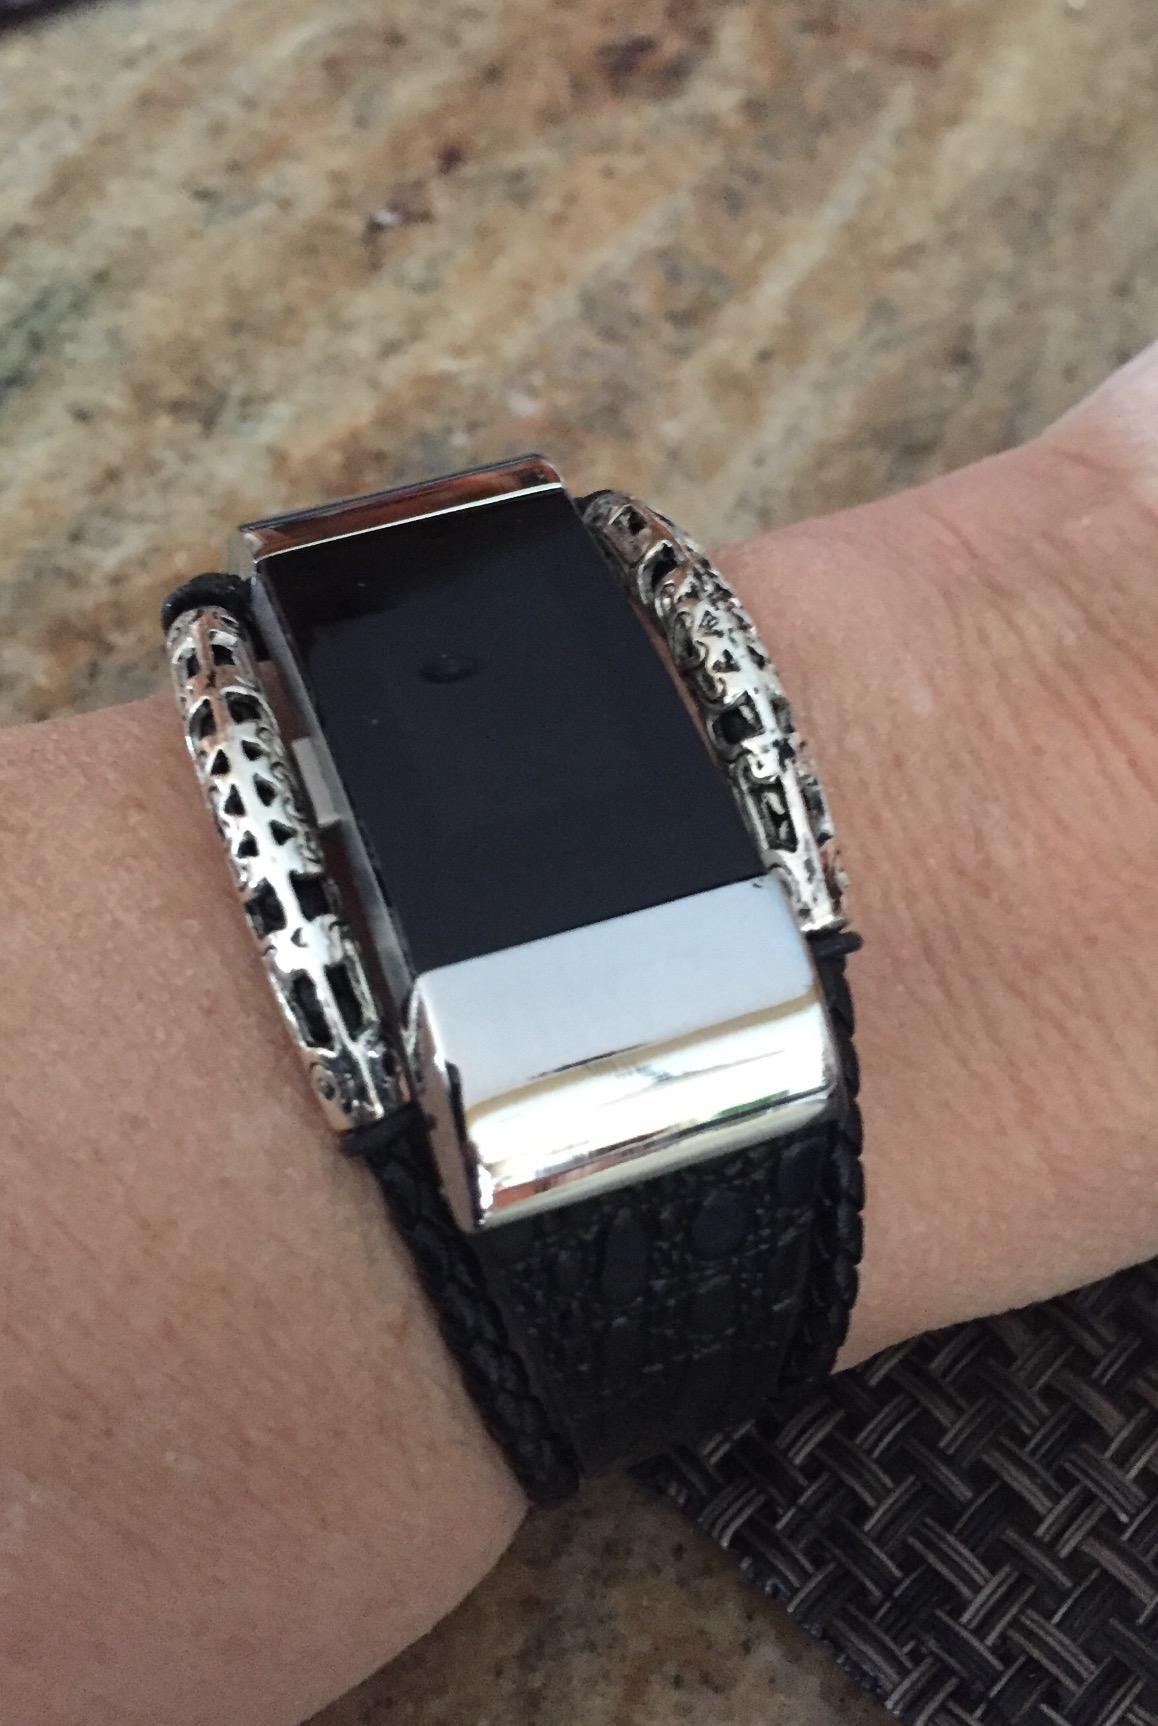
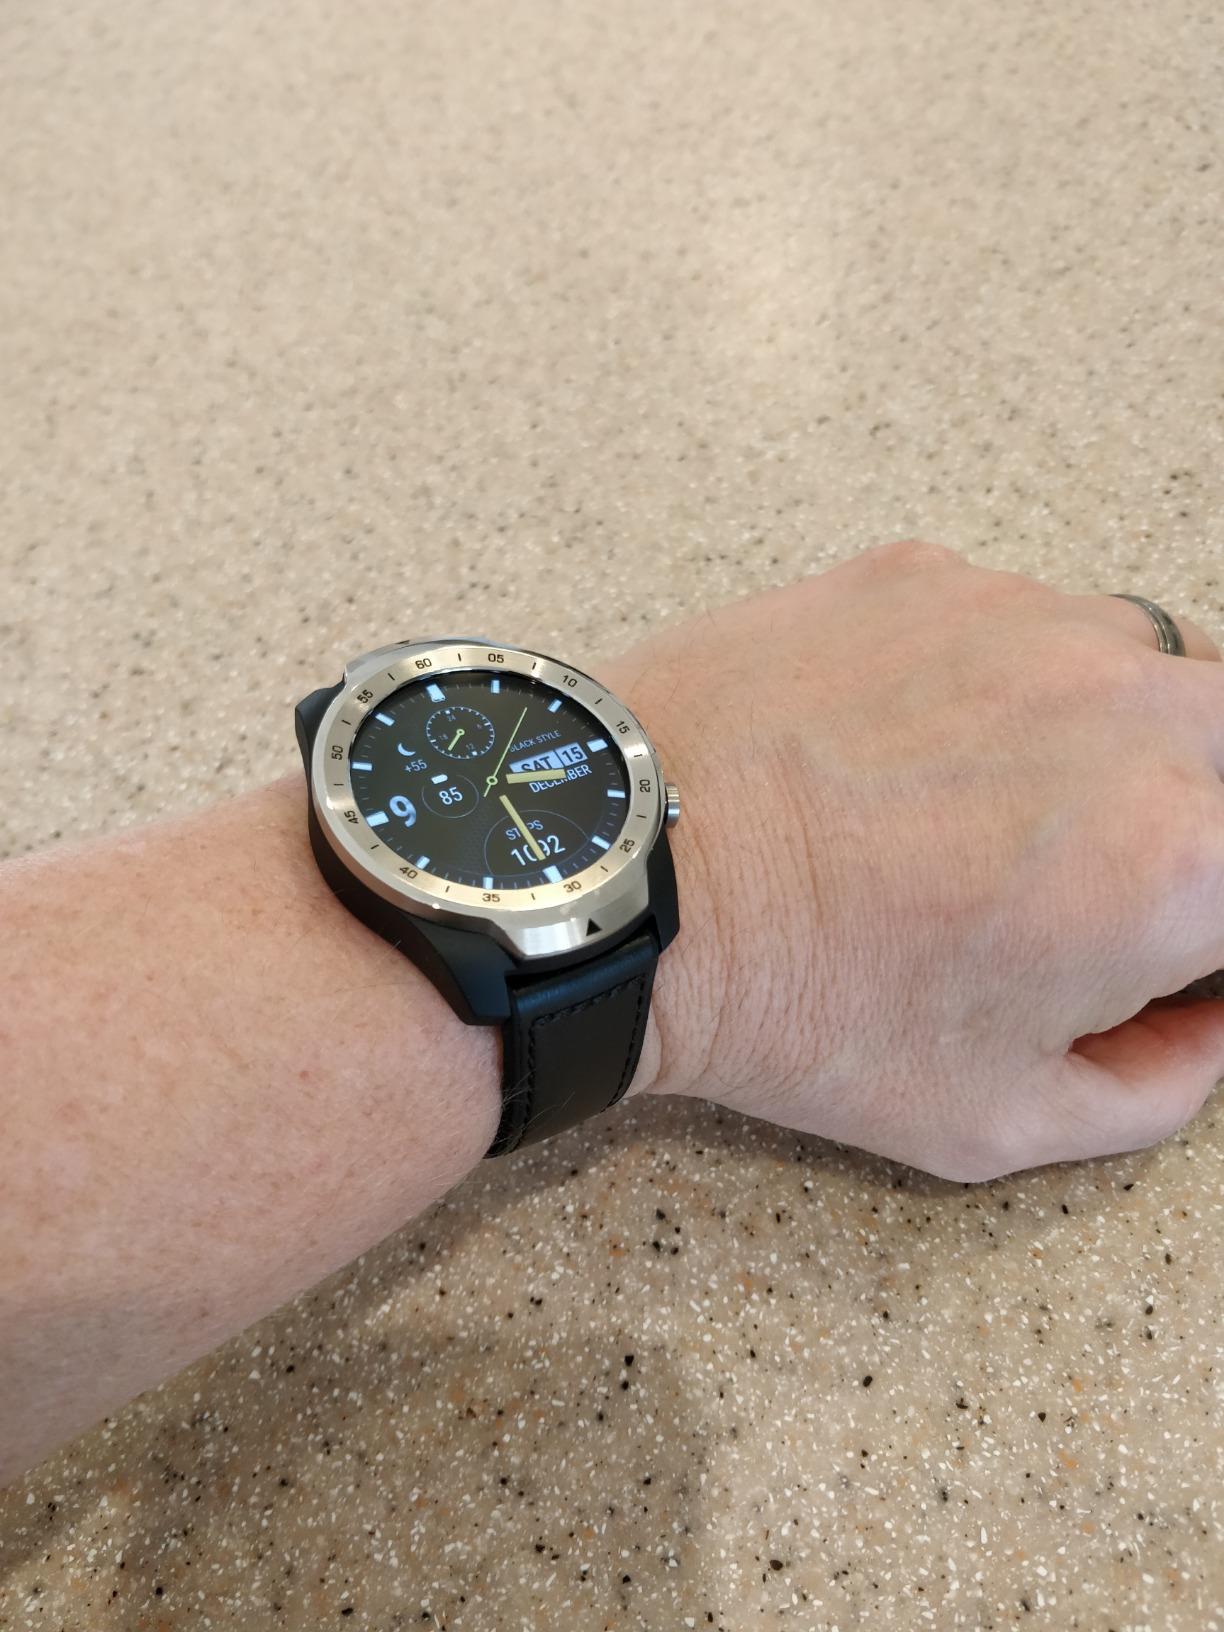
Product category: smartwatch
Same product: no